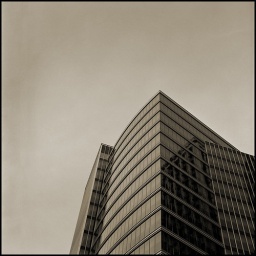
A glass and steel building in Vancouver, December 2000